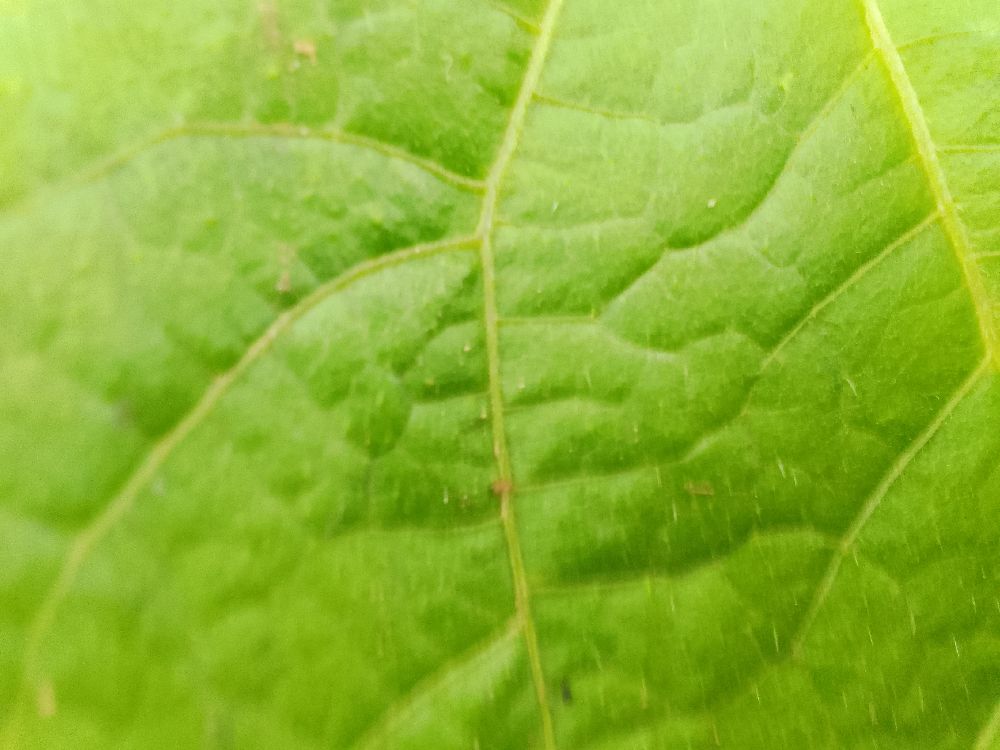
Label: healthy